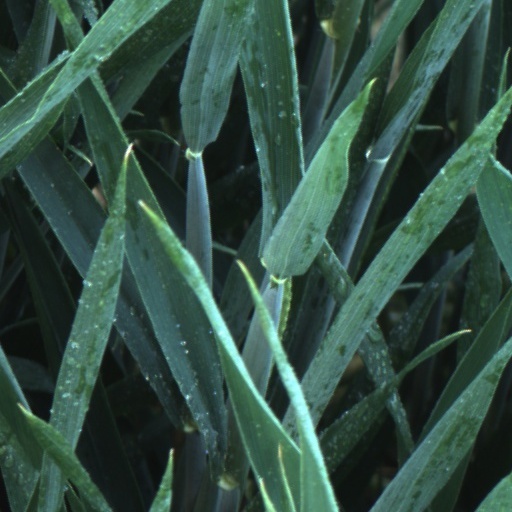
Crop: wheat